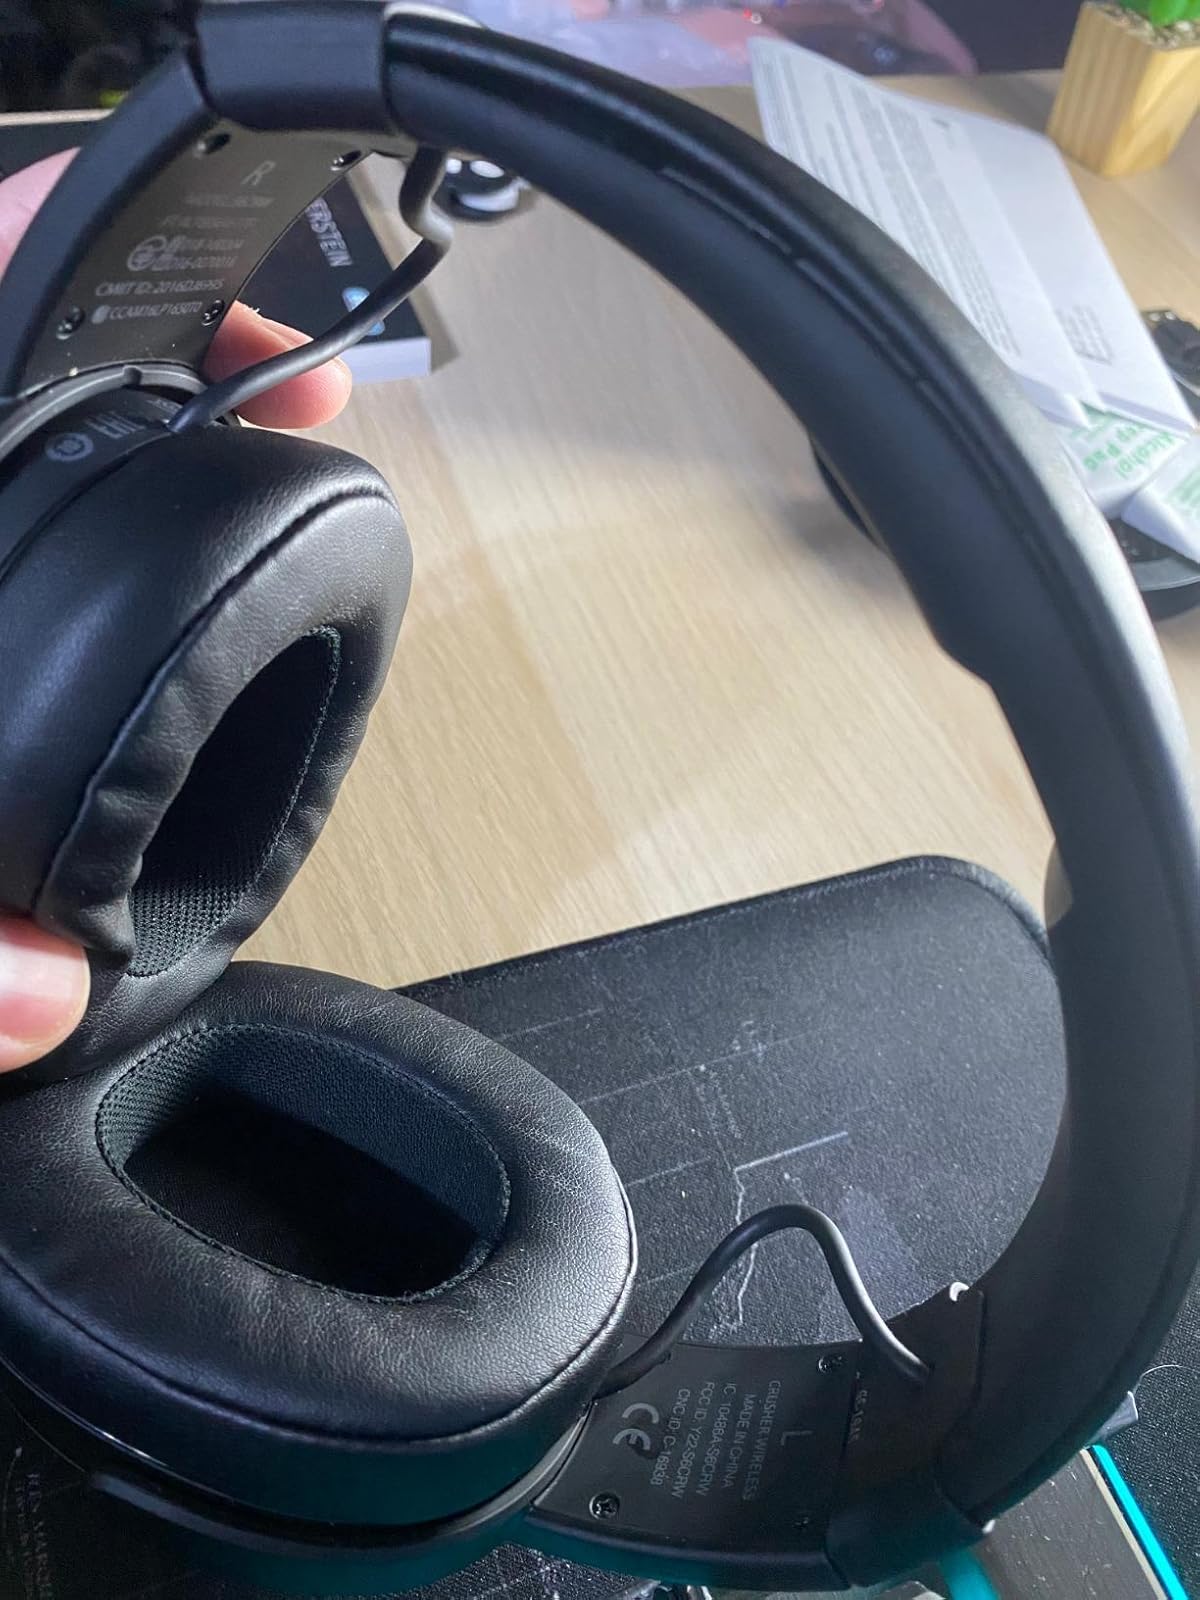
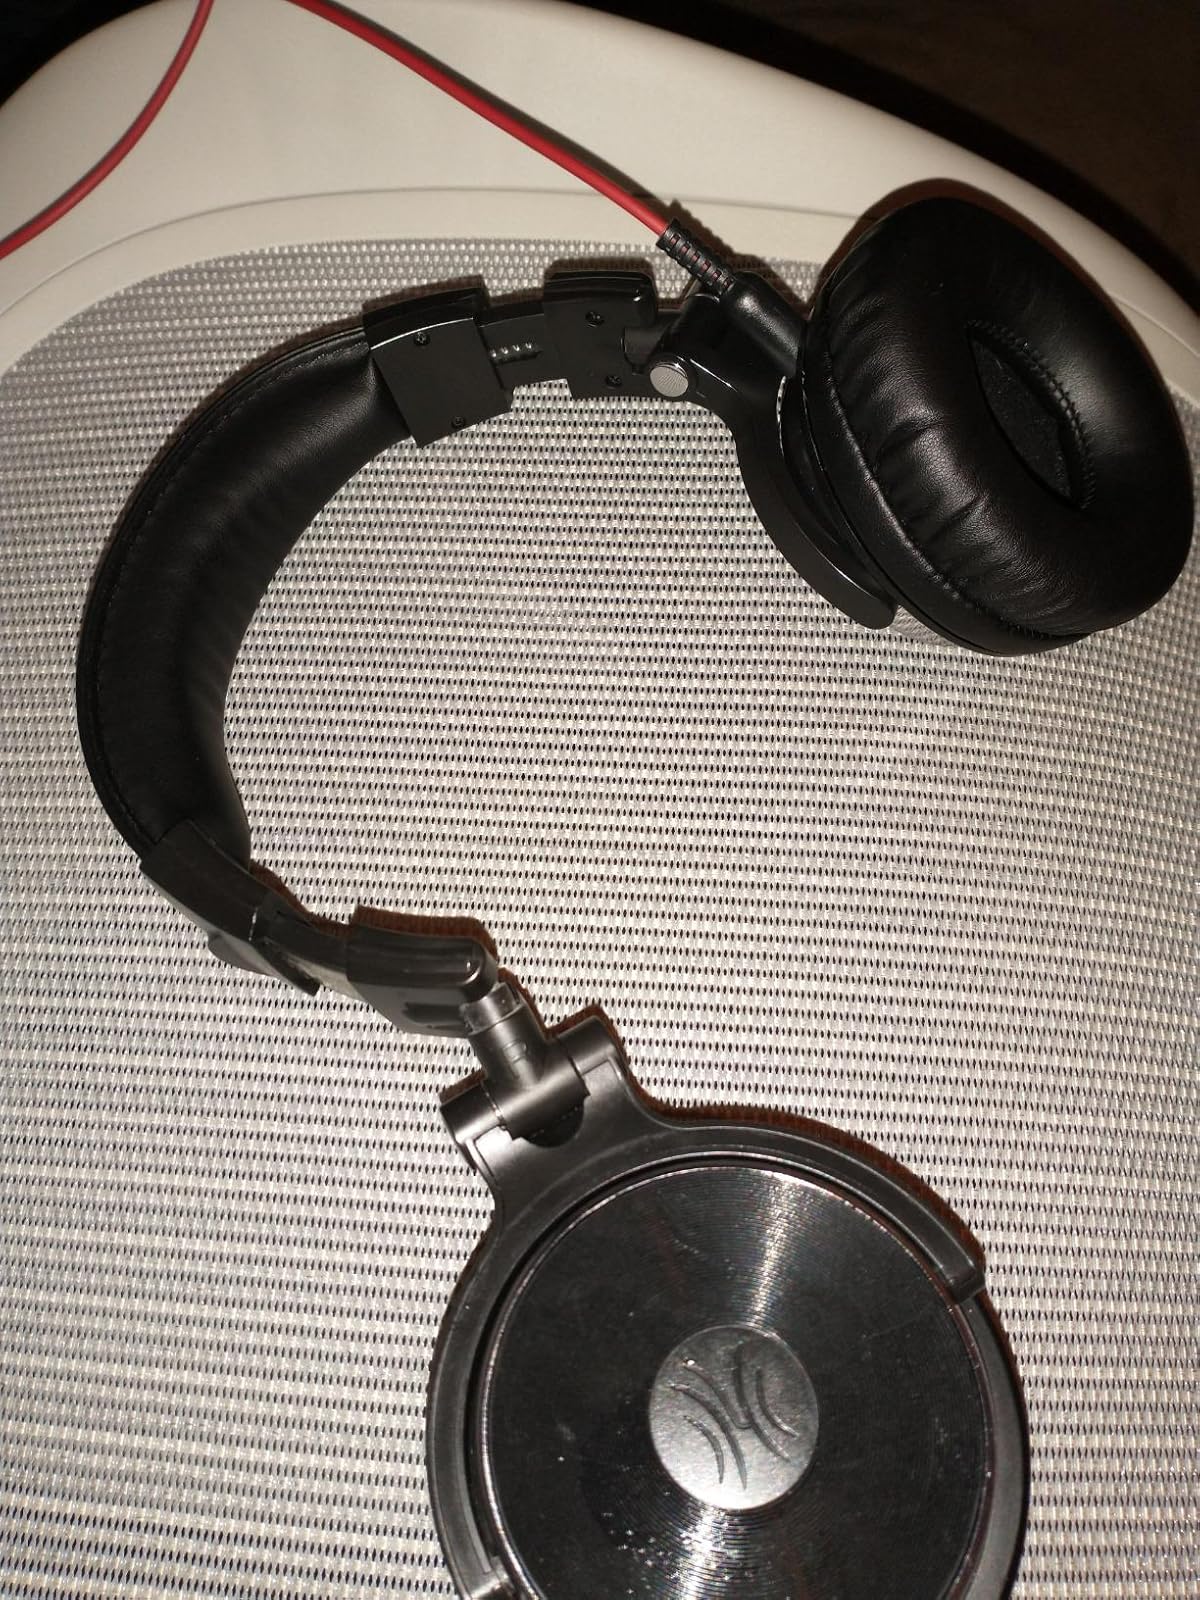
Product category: headphones
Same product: no